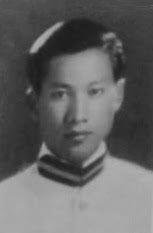
เกษม สุวรรณกุล

| name = เกษม สุวรรณกุล
| image = เกษม สุวรรณกุล 2494.jpg
| imagesize = 200px
| honorific-prefix = ศาสตราจารย์กิตติคุณ
| honorific-suffix = เครื่องราชอิสริยาภรณ์อันเป็นที่เชิดชูยิ่งช้างเผือก|ม.ป.ช., เครื่องราชอิสริยาภรณ์อันมีเกียรติยศยิ่งมงกุฎไทย|ม.ว.ม., ทุติยจุลจอมเกล้าวิเศษ|ท.จ.ว., เหรียญจักรพรรดิมาลา|ร.จ.พ.
| order = รายชื่อรองนายกรัฐมนตรีไทย|รองนายกรัฐมนตรี
| term_start = 10 มิถุนายน
| term_end = 22 กันยายน พ.ศ. 2535 ()
| primeminister = อานันท์ ปันยารชุน
| predecessor = ทวิช กลิ่นประทุม
| successor = สุเทพ อัตถากร
| order3 = อธิการบดีจุฬาลงกรณ์มหาวิทยาลัย
| term_start3 = 4 มิถุนายน พ.ศ. 2520
| term_end3 = 2 มกราคม พ.ศ. 2532 ()
| predecessor3 = เติมศักดิ์ กฤษณามระ|เติมศักดิ์ กฤษณามระ
| successor3 = จรัส สุวรรณเวลา|จรัส สุวรรณเวลา
| order4 = รัฐมนตรีว่าการทบวงมหาวิทยาลัยของไทย|รัฐมนตรีว่าการทบวงมหาวิทยาลัย
| term_start4 = 24 พฤษภาคม พ.ศ. 2522
| term_end4 = 19 มีนาคม พ.ศ. 2526
| birth_place = อำเภอบ้านโพธิ์ จังหวัดฉะเชิงเทรา ประเทศไทย
| spouse = พิศมัย สุวรรณกุล
|order5=นายกสภามหาวิทยาลัยรังสิต|predecessor5=กำธน สินธวานนท์|termstart5=16 ตุลาคม พ.ศ. 2563
ศาสตราจารย์กิตติคุณ เกษม สุวรรณกุล (เกิด 1 มีนาคม พ.ศ. 2473) กรรมการกฤษฎีกา ประกาศแต่งตั้งกรรมการกฤษฎีกา เป็นอดีตรองนายกรัฐมนตรี อดีตรัฐมนตรีว่าการทบวงมหาวิทยาลัยของไทย|รัฐมนตรีว่าการทบวงมหาวิทยาลัย อดีตอธิการบดีและอดีตนายกสภาจุฬาลงกรณ์มหาวิทยาลัย อดีตนายกสภามหาวิทยาลัยสงขลานครินทร์ และอดีตนายกสภามหาวิทยาลัยวลัยลักษณ์ และยังเคยดำรงตำแหน่งนายกสภามหาวิทยาลัยศิลปากร ปัจจุบันดำรงตำแหน่งนายกสภามหาวิทยาลัยศรีนครินทรวิโรฒ และมหาวิทยาลัยรังสิต ดำรงตำแหน่งนายกสภามหาวิทยาลัย
== ประวัติ ==
เกษม สุวรรณกุล เกิดเมื่อวันที่ 1 มีนาคม พ.ศ. 2473 ที่ตำบลแสนภูดาษ อำเภอบ้านโพธิ์ จังหวัดฉะเชิงเทรา สำเร็จการศึกษาหลักสูตรรัฐศาสตรบัณฑิต (เกียรตินิยมอันดับสอง) จากคณะรัฐศาสตร์ จุฬาลงกรณ์มหาวิทยาลัย เมื่อปี 2494 (รุ่นที่ 1) โดยสอบได้เป็นอันดับที่ 1 ของรุ่น
== การทำงาน ==
เกษม สุวรรณกุล เข้ารับราชการเป็นอาจารย์ที่คณะรัฐศาสตร์ จุฬาลงกรณ์มหาวิทยาลัย เมื่อปี พ.ศ. 2495 จากการชักชวนของศาสตราจารย์ เกษม อุทยานิน คณบดีคณะรัฐศาสตร์ในขณะนั้น หลังจากเป็นอาจารย์ได้เพียงปีเศษ สามารถสอบชิงทุนฟูลไบรท์ ไปศึกษาต่อวิชารัฐประศาสนศาสตร์ ณ มหาวิทยาลัยนิวยอร์ก สหรัฐ|สหรัฐอเมริกา เมื่อจบการศึกษาในระดับปริญญาโทกลับมาสอนหนังสือได้อีก 1 ปี ได้รับการคัดเลือกให้เข้ารับทุนของรัฐบาลสหรัฐอเมริกา เพื่อศึกษาต่อระดับปริญญาเอกที่มหาวิทยาลัยเดียวกัน ภายหลังได้รับปริญญาเอกทางการบริหารและการปกครอง จึงกลับมาปฏิบัติหน้าที่ที่คณะรัฐศาสตร์อีกครั้ง ในขณะเดียวกันได้รับมอบหมายให้ดำรงตำแหน่งผู้ช่วยเลขานุการนักบริหารสำนักงานเลขาธิการ จุฬาลงกรณ์มหาวิทยาลัย
ในปี พ.ศ. 2513 เขาได้รับเลือกให้ดำรงตำแหน่งคณบดีคณะรัฐศาสตร์ จุฬาลงกรณ์มหาวิทยาลัย จนถึงปี พ.ศ. 2517 ต่อมาในปี พ.ศ. 2520 ได้รับการเสนอชื่อให้ดำรงตำแหน่งอธิการบดีจุฬาลงกรณ์มหาวิทยาลัย และได้ดำรงตำแหน่งอีก 4 สมัย จนถึงปี พ.ศ. 2531 รวมระยะเวลาที่เป็นอธิการบดีทั้งสิ้น 11 ปี 7 เดือน ซึ่งในขณะที่ดำรงตำแหน่งอธิการบดีได้มีผลงานสำคัญ อาทิ การผลักดันให้มีการตราพระราชบัญญัติจุฬาลงกรณ์มหาวิทยาลัย พ.ศ. 2522 ขึ้นแทนพระราชบัญญัติฉบับเดิมซึ่งใช้มากว่า 30 ปีแล้ว การก่อตั้งศูนย์เครื่องมือวิจัยทางวิทยาศาสตร์และเทคโนโลยี เมื่อปี พ.ศ. 2522 การก่อตั้งสถาบันบัณฑิตบริหารธุรกิจศศินทร์แห่งจุฬาลงกรณ์มหาวิทยาลัย เมื่อปี พ.ศ. 2524 การจัดตั้งคณะศิลปกรรมศาสตร์ จุฬาลงกรณ์มหาวิทยาลัย|คณะศิลปกรรมศาสตร์ ในปี พ.ศ. 2526 และการจัดตั้งศูนย์ส่งเสริมวัฒนาธรรมแห่งจุฬาลงกรณ์มหาวิทยาลัย เมื่อปี พ.ศ. 2538 เป็นต้น
เกษม สุวรรณกุล ได้รับแต่งตั้งให้ปฏิบัติหน้าที่สำคัญ อาทิ เป็นสมาชิกสภานิติบัญญัติแห่งชาติ ในปี พ.ศ. 2516 เป็นรัฐมนตรีว่าการทบวงมหาวิทยาลัย 6 สมัย พระบรมราชโองการ ประกาศ แต่งตั้งรัฐมนตรี (จำนวน ๓๐ ราย) ราชกิจจานุเบกษา, พระบรมราชโองการ ประกาศ แต่งตั้งรัฐมนตรี (จำนวน ๓๔ ราย) เล่ม 108 ตอนที่ 45 วันที่ 6 มีนาคม 2534 แต่มีครั้งหนึ่งยังมิได้เริ่มปฏิบัติงาน เนื่องจากไม่ได้รับความไว้วางใจจากสภาในการแถลงนโยบาย คือในรัฐบาลหม่อมราชวงศ์เสนีย์ ปราโมช (ครม.35)คอลัมน์ส่วนร่วมสังคมไทย โดน นรนิติ เศรษฐบุตร หน้า 8 หนังสือพิมพ์เดลินิวส์ ฉบับที่ 22,506 ประจำวันศุกร์ที่ 27 พฤษภาคม พ.ศ. 2554 เขาเป็นรองนายกรัฐมนตรี เมื่อปี พ.ศ. 2535 ในสมัยรัฐบาลนายอานันท์ ปันยารชุนราชกิจจานุบเกษา, พระบรมราชโองการ ประกาศ แต่งตั้งรัฐมนตรี (จำนวน ๒๖ ราย)เล่ม 109 ตอนที่ 69 วันที่ 14 มิถุนายน 2535 เป็นเลขาธิการสภากาชาดไทย (พ.ศ. tel:2532-2534 2532-2534) เป็นประธานกรรมการบริษัทการบินไทย จำกัด (มหาชน) เป็นวุฒิสมาชิก (พ.ศ. tel:2526-2531 2526-2531) นายกสภามหาวิทยาลัยอีกหลายแห่ง และยังเป็นกรรมการในคณะกรรมการในคณะกรรมการชุดต่างๆ อีกเป็นจำนวนมาก
แม้จะเกษียณอายุราชการแล้ว ศ.ดร.เกษม สุวรรณกุล ยังมีบทบาทสำคัญในหลายตำแหน่ง เช่น เป็นวุฒิสภาไทย|วุฒิสมาชิก พระบรมราชโองการ ประกาศ แต่งตั้งสมาชิกวุฒิสภา ดำรงตำแหน่งนายกสภามหาวิทยาลัยต่าง ๆ 9 มหาวิทยาลัย รวมทั้งเป็นประธานกรรมการ กรรมการและที่ปรึกษาให้แก่หน่วยงานของรัฐ รัฐวิสาหกิจ และองค์กรภาคเอกชนอีกหลายแห่ง อาทิ ประธานกรรมการกฤษฎีกา (คณะที่ 8) (กฎหมายการศึกษา) โดยได้รับโปรดเกล้าฯ แต่งตั้งเป็นกรรมการกฤษฎีกา ตั้งแต่ พ.ศ. 2528 ถึงปัจจุบัน ประธาน อ.ก.พ.พัฒนาข้าราชการ กรรมการคณะกรรมการการศึกษาแห่งชาติ ประธานกรรมการโครงการคนไทยตัวอย่างของมูลนิธิธารน้ำใจ ประธานคณะกรรมการมูลนิธิ ดร.วิศิษฐ์ ประจวบเหมาะ เป็นต้น
ดำรงตำแหน่งนายกสภามหาวิทยาลัยศิลปากร คนที่ 9 ระหว่าง 29 มกราคม พ.ศ. 2544 - 28 มิถุนายน พ.ศ. 2545 ประกาศสำนักนายกรัฐมนตรี เรื่อง แต่งตั้งนายกสภามหาวิทยาลัยศิลปากร, ราชกิจจานุเบกษา เล่ม ๑๑๘ ตอนที่ ๒๒ ง หน้า ๘ ๑๕ มีนาคม ๒๕๔๔
ดำรงตำแหน่งนายกสภามหาวิทยาลัยรังสิต ตั้งแต่วันที่ 16 ตุลาคม 2563 จนถึงปัจจุบัน
== ผลงานดีเด่น ==
เกษม สุวรรณกุล ได้รับการยกย่องให้เป็นบุคคลดีเด่นของชาติ สาขาพัฒนาสังคม (ด้านการศึกษา) จากคณะกรรมการคัดเลือกและเผยแพร่ผลงานดีเด่นของชาติ และได้รับรางวัลศิษย์เก่าดีเด่น จุฬาลงกรณ์มหาวิทยาลัย ศิษย์เก่าดีเด่น : จุฬาลงกรณ์มหาวิทยาลัย
== เครื่องราชอิสริยาภรณ์ ==
 ได้รับพระราชทานเครื่องราชอิสริยาภรณ์ของประเทศไทยและเครื่องราชอิสริยาภรณ์ของต่างประเทศต่างๆ ดังนี้
=== เครื่องราชอิสริยาภรณ์ไทย ===
ราชกิจจานุเบกษา, แจ้งความสำนักนายกรัฐมนตรี เรื่อง พระราชทานเครื่องราชอิสริยาภรณ์ , เล่ม ๙๗ ตอนที่ ๖๓ ง ฉบับพิเศษ หน้า ๓๓, ๑๘ เมษายน ๒๕๒๓
ราชกิจจานุเบกษา, แจ้งความสำนักนายกรัฐมนตรี เรื่อง พระราชทานเครื่องราชอิสริยาภรณ์ , เล่ม ๙๖ ตอนที่ ๑๑ ง ฉบับพิเศษ หน้า ๑๔, ๓๑ มกราคม ๒๕๒๒
ราชกิจจานุเบกษา, ประกาศสำนักนายกรัฐมนตรี เรื่อง พระราชทานเครื่องราชอิสริยาภรณ์ , เล่ม ๑๐๔ ตอนที่ ๘๖ ง ฉบับพิเศษ หน้า ๑, ๕ พฤษภาคม ๒๕๓๐
ราชกิจจานุเบกษา, แจ้งความสำนักนายกรัฐมนตรี เรื่อง พระราชทานเหรียญจักรมาลาและเหรียญจักรพรรดิมาลา , เล่ม ๙๕ ตอนที่ ๖๓ ง ฉบับพิเศษ หน้า ๒๔๕๔, ๑๕ มิถุนายน ๒๕๒๑
=== เครื่องราชอิสริยาภรณ์ต่างประเทศ ===
* :
** พ.ศ. 2529 – ไฟล์:AUT Honour for Services to the Republic of Austria - 2nd Class BAR.svg|80x80px เครื่องอิสริยาภรณ์กิตติคุณแห่งสาธารณรัฐออสเตรีย ชั้นที่ 2ราชกิจจานุเบกษา, ประกาศสำนักนายกรัฐมนตรี เรื่อง พระราชทานพระบรมราชานุญาตประดับเครื่องอิสริยาภรณ์ต่างประเทศ , เล่ม ๑๐๓ ตอนที่ ๘๒ ง ฉบับพิเศษ หน้า ๑๐, ๑๕ พฤษภาคม ๒๕๒๙
* :
** พ.ศ. 2531 – ไฟล์:JPN Zuiho-sho (WW2) 1Class BAR.svg|80px เครื่องราชอิสริยาภรณ์มงคลรัตน์ ชั้นที่ 1
* :
** พ.ศ. 2531 – ไฟล์:Palmes academiques Commandeur ribbon.svg|80px เครื่องอิสริยาภรณ์ต้นปาร์มวิชาการ ชั้นที่ 1
== อ้างอิง ==
== แหล่งข้อมูลอื่น ==
* ชีวประวัติ เกษม สุวรรณกุล

หมวดหมู่:ข้าราชการพลเรือนชาวไทย
หมวดหมู่:อาจารย์คณะรัฐศาสตร์
หมวดหมู่:ศาสตราจารย์
หมวดหมู่:รองนายกรัฐมนตรีไทย
หมวดหมู่:รัฐมนตรีว่าการทบวงมหาวิทยาลัยไทย
หมวดหมู่:สมาชิกวุฒิสภาไทยแบบแต่งตั้ง
หมวดหมู่:สมาชิกสภานิติบัญญัติแห่งชาติ
หมวดหมู่:บุคคลจากโรงเรียนเบญจมราชรังสฤษฎิ์
หมวดหมู่:ผู้ได้รับปริญญากิตติมศักดิ์จากมหาวิทยาลัยรามคำแหง
หมวดหมู่:ผู้ได้รับปริญญากิตติมศักดิ์จากมหาวิทยาลัยศรีนครินทรวิโรฒ
หมวดหมู่:ผู้ได้รับปริญญากิตติมศักดิ์จากจุฬาลงกรณ์มหาวิทยาลัย
หมวดหมู่:นิสิตเก่าคณะรัฐศาสตร์ จุฬาลงกรณ์มหาวิทยาลัย
หมวดหมู่:อธิการบดีจุฬาลงกรณ์มหาวิทยาลัย
หมวดหมู่:นายกสภาจุฬาลงกรณ์มหาวิทยาลัย
หมวดหมู่:นายกสภามหาวิทยาลัยสุโขทัยธรรมาธิราช
หมวดหมู่:กรรมการกฤษฎีกาไทย
หมวดหมู่:บุคคลจากอำเภอบ้านโพธิ์
หมวดหมู่:ผู้ได้รับเครื่องราชอิสริยาภรณ์ ม.ป.ช.
หมวดหมู่:ผู้ได้รับเครื่องราชอิสริยาภรณ์ ม.ว.ม.
หมวดหมู่:ผู้ได้รับเครื่องราชอิสริยาภรณ์ ท.จ.ว. (ฝ่ายหน้า)
หมวดหมู่:ผู้ได้รับเหรียญจักรพรรดิมาลา
หมวดหมู่:นายกสภามหาวิทยาลัยเทคโนโลยีพระจอมเกล้าธนบุรี
หมวดหมู่:นายกสภามหาวิทยาลัยศิลปากร